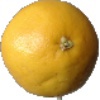
Label: Grapefruit White 1